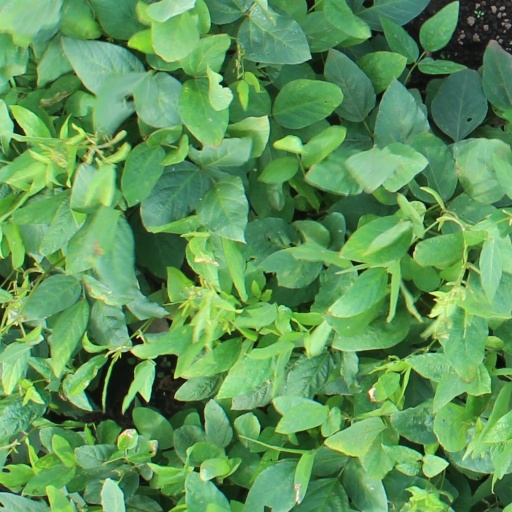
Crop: soybean